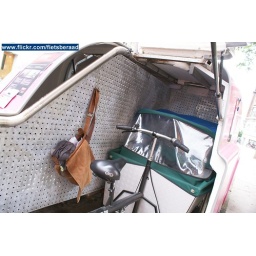
Fietstrommel voor bakfiets in de vorm van een roze auto